Hill Street, London

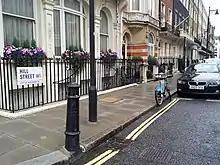
A cast-iron bollard at the corner of Hill Street and Chesterfield Hill. There are four such bollards in Hill Street, all of them Grade II-listed. They are of an early 19th-century cannon design and are intended to protect pedestrians from large turning vehicles cutting the corner. The cast lettering, obscured by many layers of black paint, reads "St George's Hanover Square".

The street's development was overseen in the 1740s by local landowner Lord Berkeley, who owned the house, gardens and farm holdings now covered by Berkeley Square and streets beyond. When John Rocque produced his map of London in 1746, most streets on the west side of this square were shown in outline as building was underway; Hill Street was among the last area of farmland, and thus crosses "Farm" Street. Hill Street is like Mount Street and others to the north in dropping a little over three metres toward its east end, but here the land falls the same amount – though more rapidly – toward the next block south, scaled by Chesterfield Hill (in previous years named John Street) and Hays Mews; similarly to the east where the Tyburn ran.